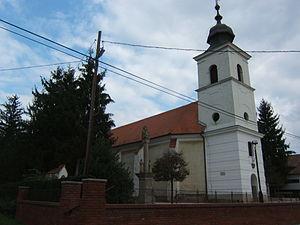
Balatonberény est un village et une commune du comitat de Somogy en Hongrie.